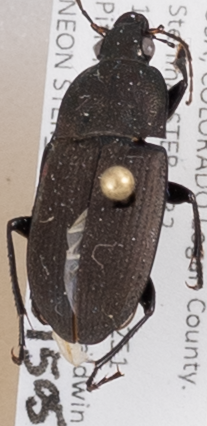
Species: Chlaenius tomentosus
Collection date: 2015-05-28
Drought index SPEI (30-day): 2.09
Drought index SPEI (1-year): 1.594
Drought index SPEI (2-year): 1.082